Chattampi Swamikal

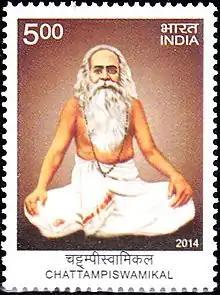
Commemorative stamp released on 30 April 2014, by the Government of India on Swamikal's 90th death anniversary

Ayyappan Pillai (born 25 August 1853 – 5 May 1924), better known as Chattampi Swamikal was a Hindu sage and social reformer whose thoughts and work influenced the launching of many social, religious, literary and political organisations and movements in Kerala and gave voice to those who were marginalised.